Andrés Iniesta

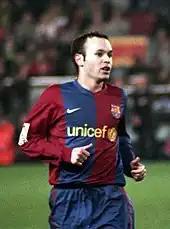
Iniesta with Barcelona in 2006

Iniesta joined the first team during the tenure of Radomir Antić. On 29 October 2002, he made his first team debut in a 1–0 away win against Club Brugge in the UEFA Champions League group stage. In the 2004–05 season, he featured in 37 out of 38 league games—more than any other player—although 25 of these were substitute appearances. He scored twice as Barcelona won La Liga. An injury to Xavi at the start of the 2005–06 season allowed Iniesta more regular starts in the centre of midfield, and he continued to improve and develop. He played in 11 UEFA Champions League games, including a half-time appearance in the 2006 final, to replace Edmílson. His contribution to the team was praised by manager Frank Rijkaard as Barcelona won a league and Champions League double.